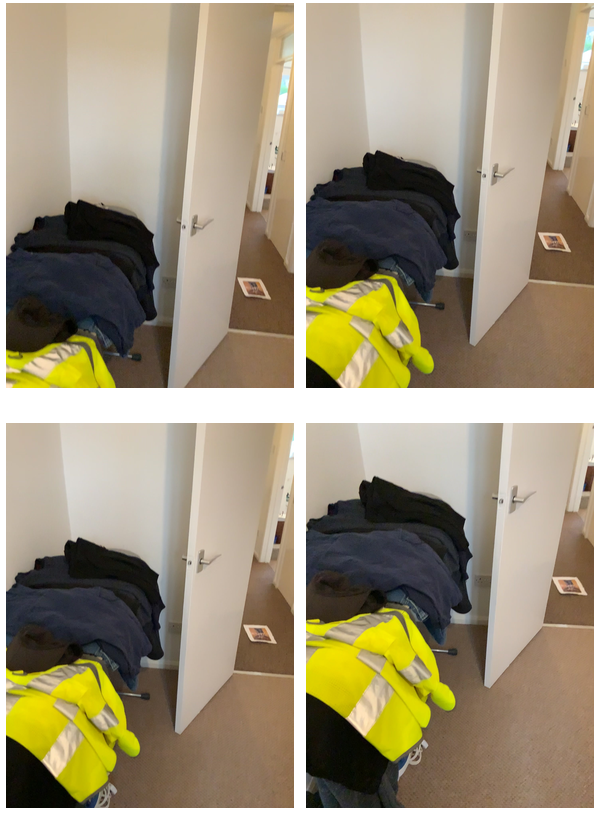Task instruction: Open the door.
Answer: {"task_instruction": "Open the door.", "nodes": ["handle", "door"], "edges": [{"functional_relationship": "openorclose", "object1": "handle", "object2": "door", "spatial_relations": ["left_of", "in_front_of", "close"], "is_touching": true}], "action_type": "pull", "function_type": "open_close_control"}